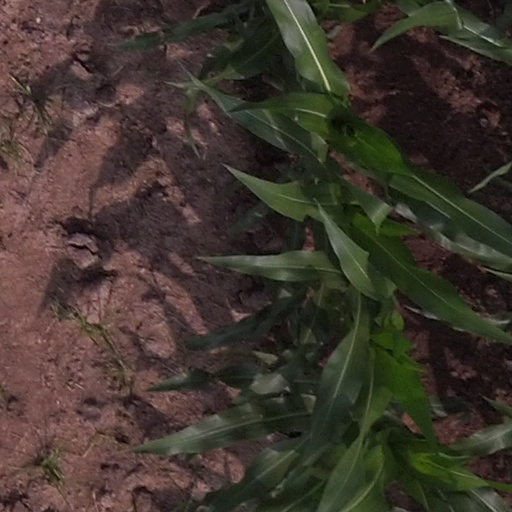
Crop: maize; corn